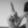
ASL letter: L